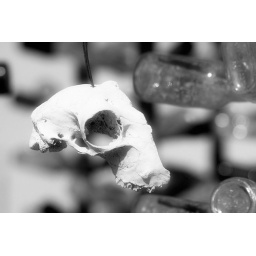
A bleached small animal skull hangs amongst the bottles at the Bottle Tree Ranch in Southern California